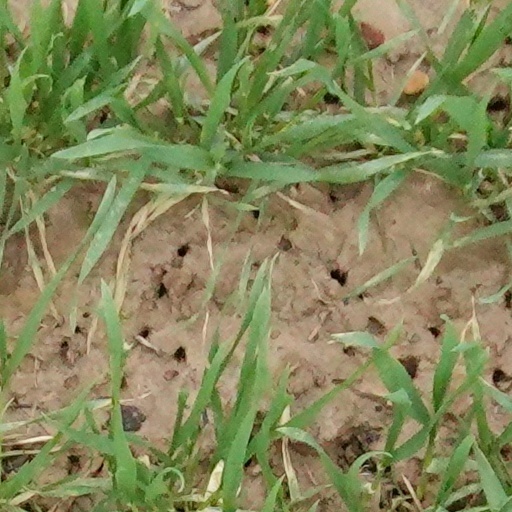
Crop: wheat